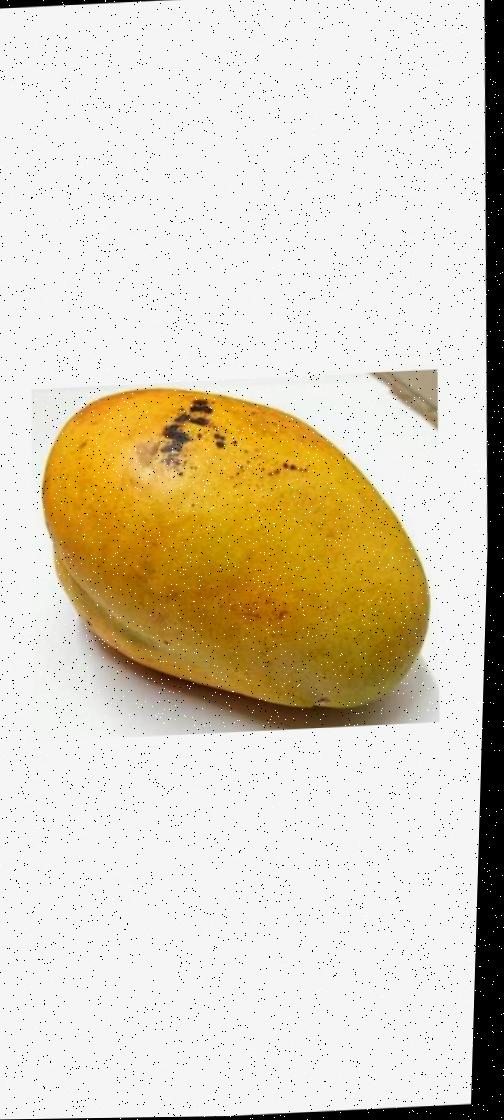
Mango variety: Bari-11